Freedom of religion

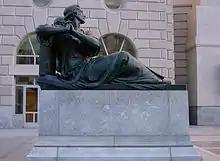
Part of the Oscar Straus Memorial in Washington, D.C. honoring the right to worship

The French philosopher Voltaire noted in his book on English society, "Letters on the English" (1733), that freedom of religion in a diverse society was deeply important to maintaining peace in that country. It was also important to understand why England at that time was more prosperous in comparison to the country's less religiously tolerant European neighbours. Take a view of the Royal Exchange in London, a place more venerable than many courts of justice, where the representatives of all nations meet for the benefit of mankind. There the Jew, the Mahometan [Muslim], and the Christian transact together, as though they all professed the same religion, and give the name of infidel to none but bankrupts. There the Presbyterian confides in the Anabaptist, and the Churchman depends on the Quaker's word. If one religion only were allowed in England, the Government would very possibly become arbitrary; if there were but two, the people would cut one another’s throats; but as there are such a multitude, they all live happy and in peace.Adam Smith, in his book "The Wealth of Nations" (using an argument first put forward by his friend and contemporary David Hume), states that in the long run it is in the best interests of society as a whole and the civil magistrate (government) in particular to allow people to freely choose their own religion, as it helps prevent civil unrest and reduces intolerance. So long as there are enough religions and/or religious sects operating freely in a society then they are all compelled to moderate their more controversial and violent teachings, so as to be more appealing to more people and so have an easier time attracting new converts. It is this free competition amongst religious sects for converts that ensures stability and tranquillity in the long run.